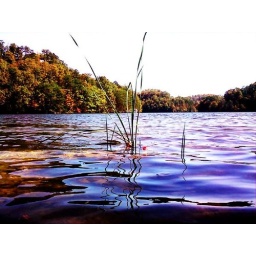
grass in water